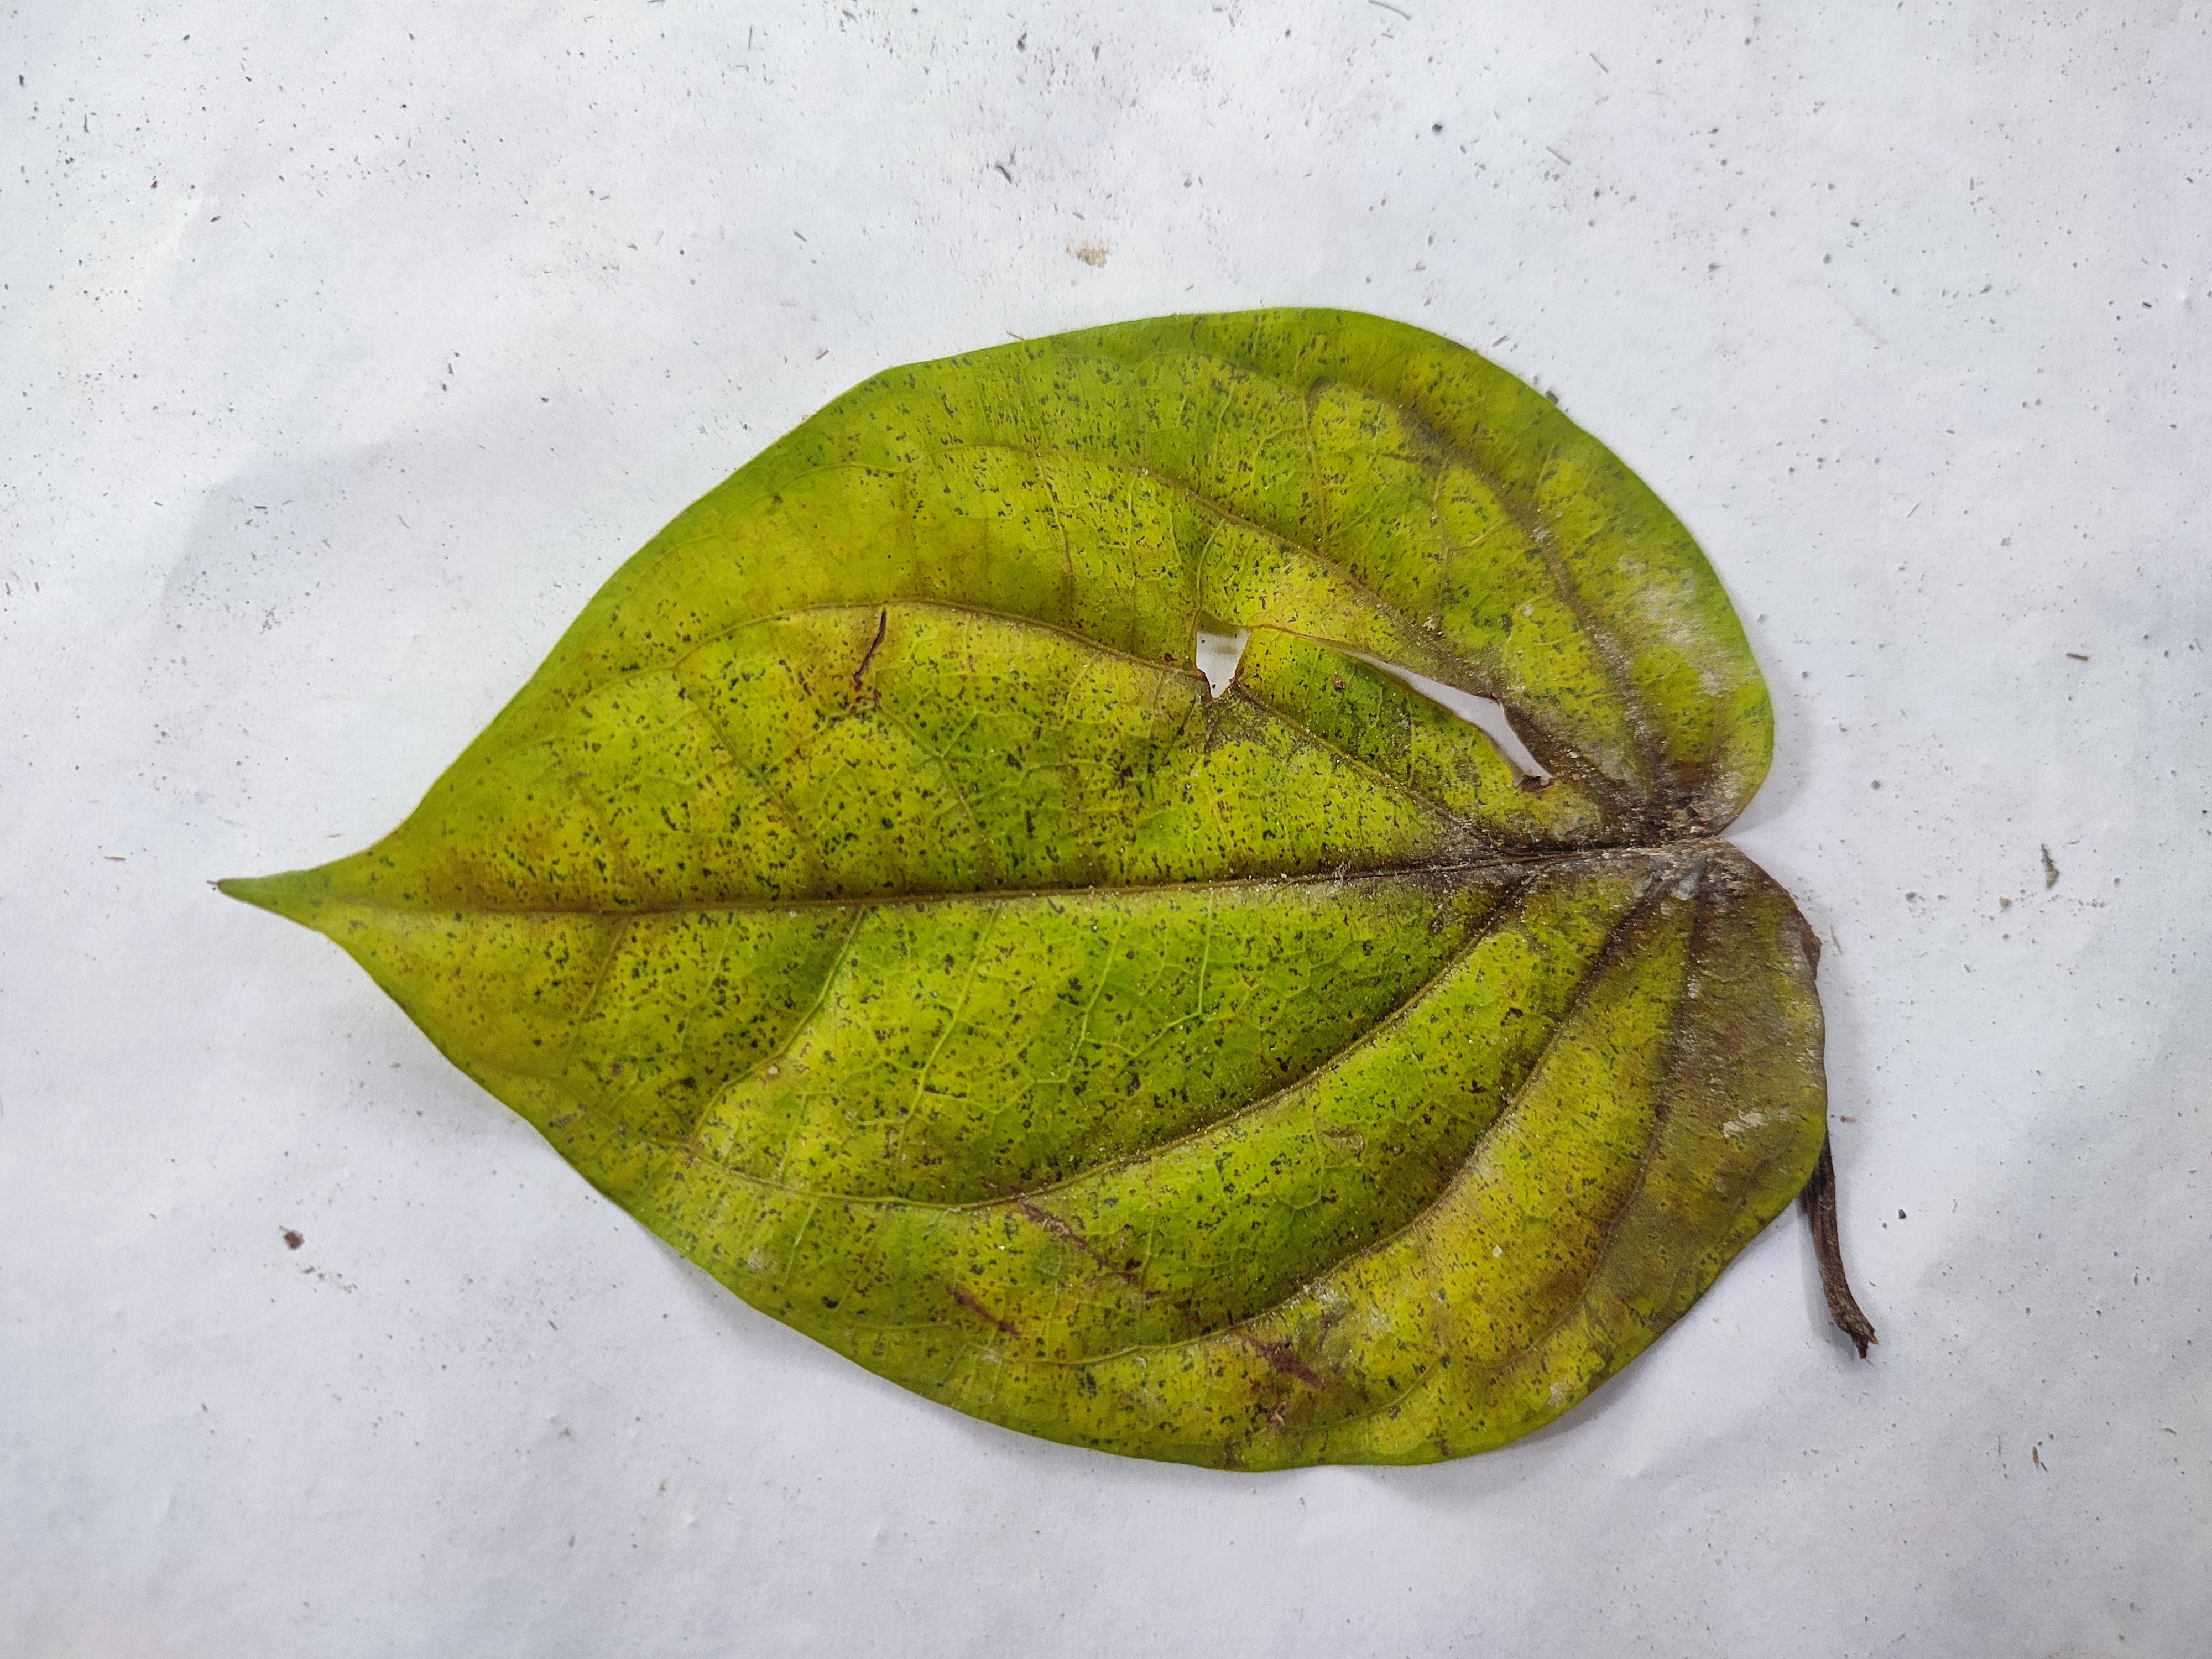
Label: Dried_Leaf